List of Alstroemeria species

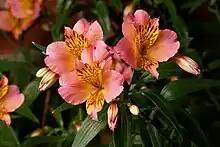
The genus "Alstroemeria" is the source of a large number of ornamental cultivars. The image shows the flowers of the cultivar 'Saturne' of "Alstroemeria aurea".

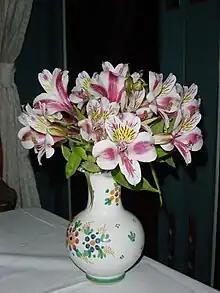
Flowers of the different cultivars of "Alstroemeria" are used as cut flowers all over the world.

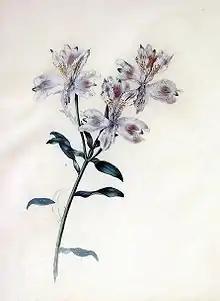
A watercolor of "Alstroemeria" flowers, painted in 1808 by Sarah Rhodes (1787-1862), an amateur botanical artist.

The nothospecies of the genus, that is, those taxa that have been shown to owe their origin to hybridization between two different species (for example, "Alstroemeria" × "davisiae" which is the hybrid between "A. pelegrina" and "A. pulchella") are listed below together with their parental species where these are known: